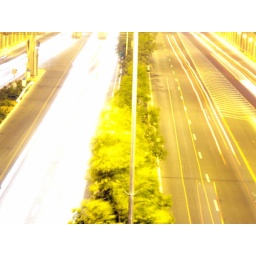
Night shots from a bridge over Begin North highway, at the Ben Gurion quarter and on Ben Zvi road